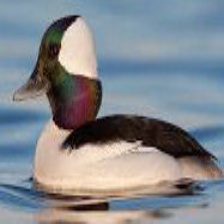
Species: BUFFLEHEAD
Scientific name: BUCEPHALA ALBEOLA
ImageNet parent category: drake